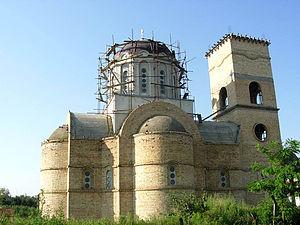
Sirig est une localité de Serbie située dans la province autonome de Voïvodine. Elle fait partie de la municipalité de Temerin, dans le district de Bačka méridionale. Au recensement de 2011, elle comptait 2 947 habitants.